Gandhi Peace Award

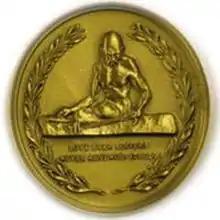

The Gandhi Peace Award is an award and cash prize presented annually since 1960 by Promoting Enduring Peace to individuals for "contributions made in the promotion of international peace and good will." It is named in honor of Mohandas Karamchand Gandhi, but has no personal connection to Mohandas Gandhi or his family.